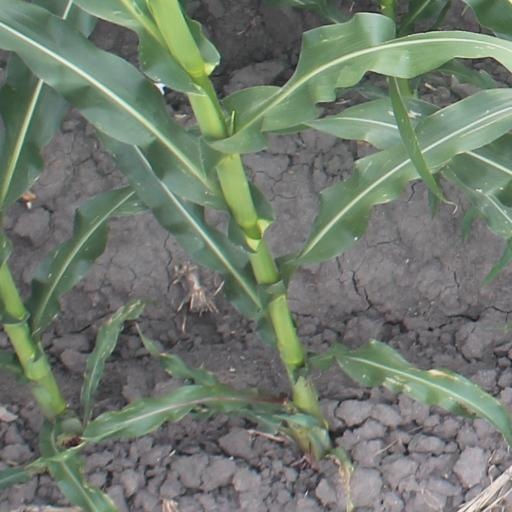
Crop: maize; corn